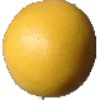
Label: white_grapefruit